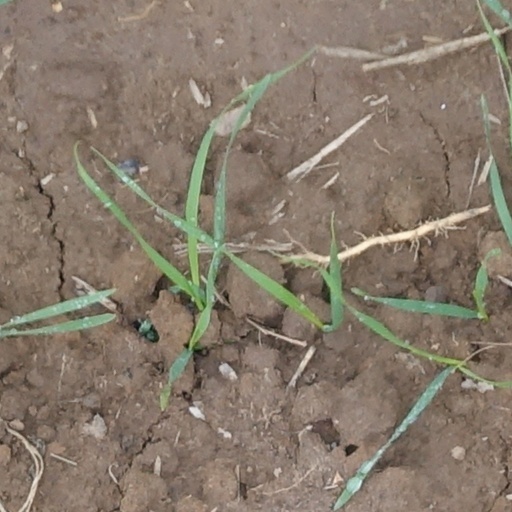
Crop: wheat